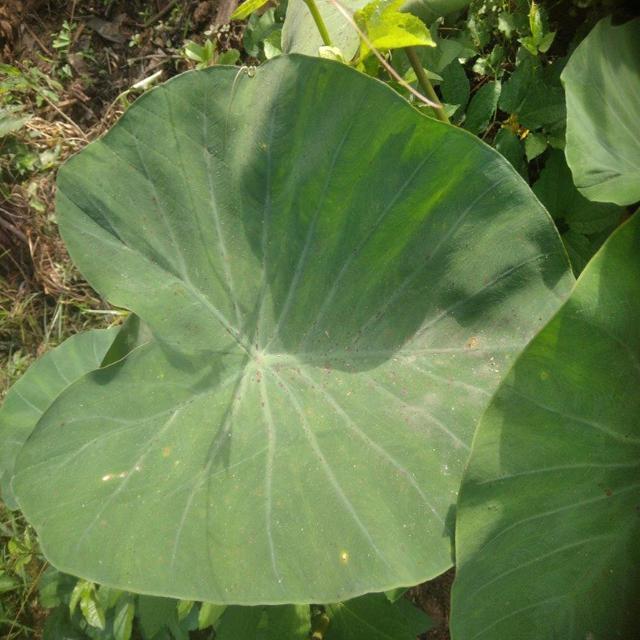
Label: Healthy